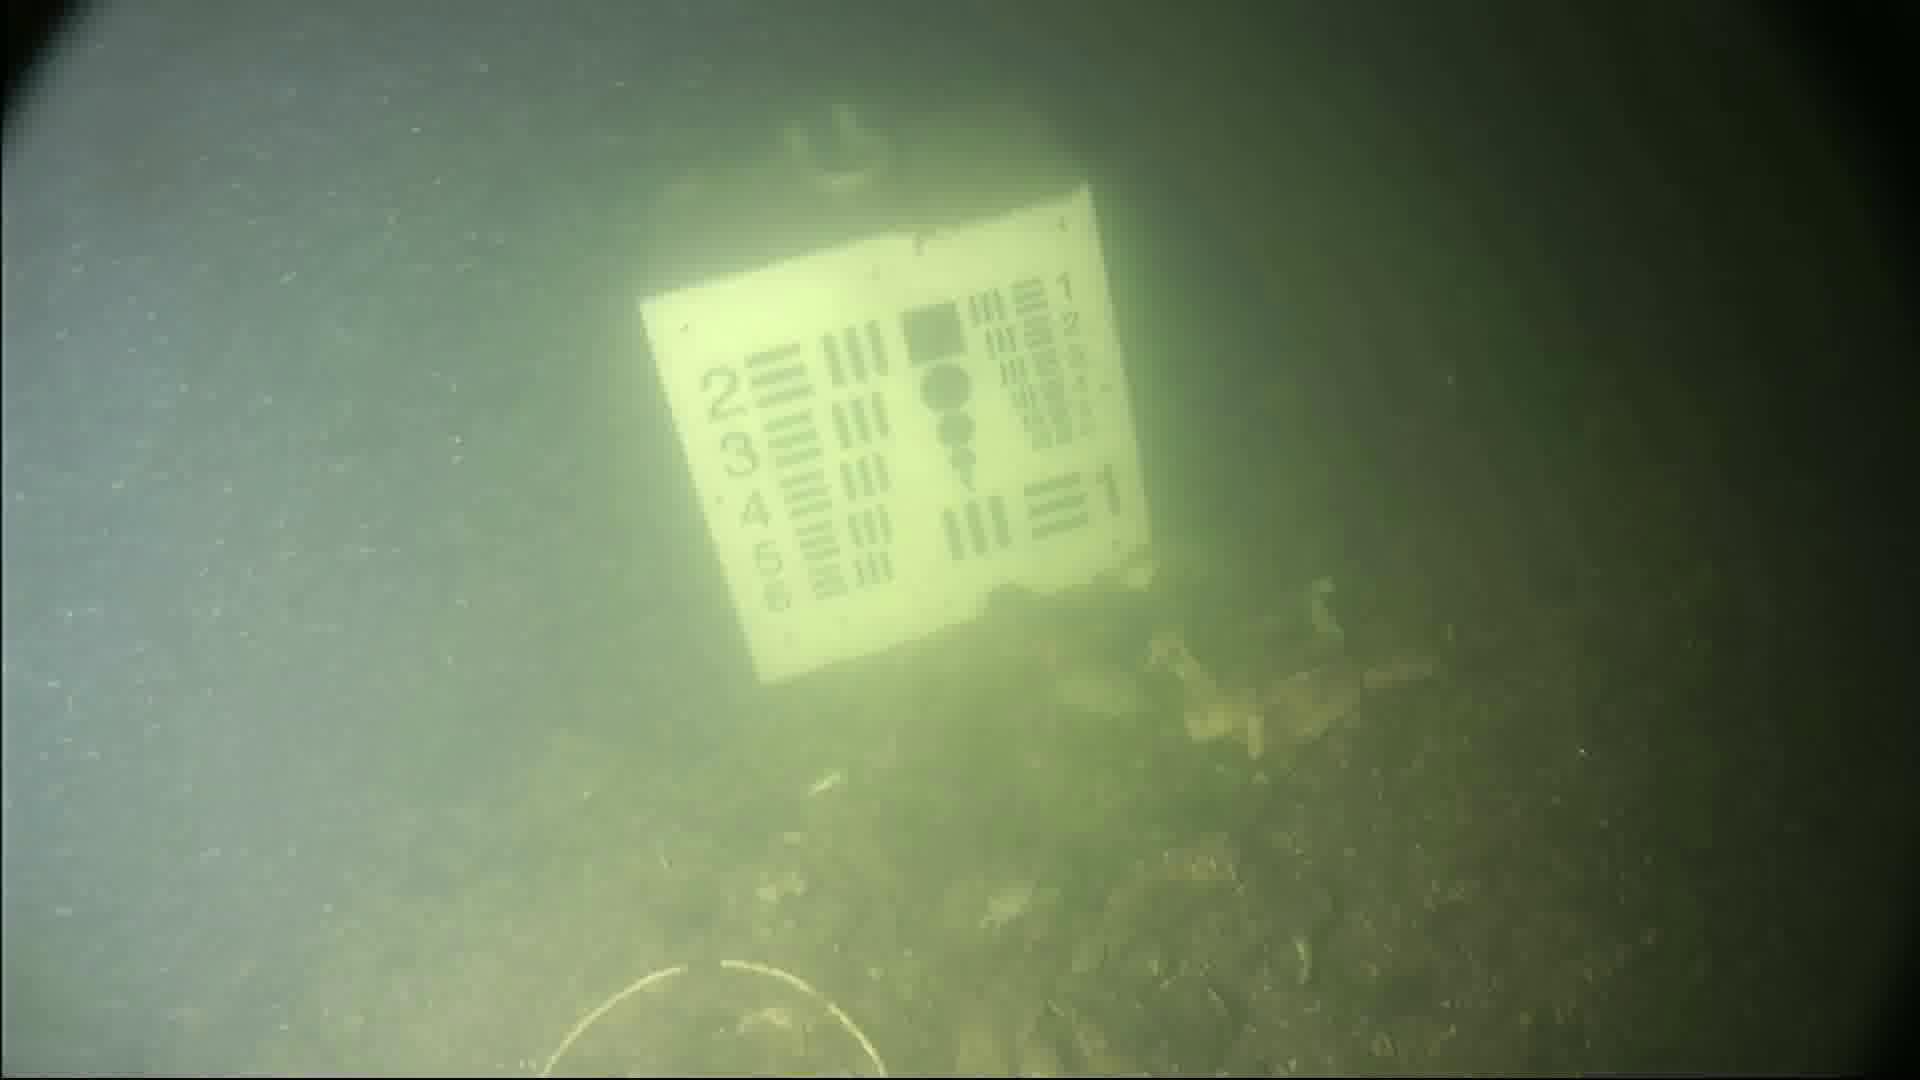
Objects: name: crab
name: starfish